Nazi persecution of the Catholic Church in Poland

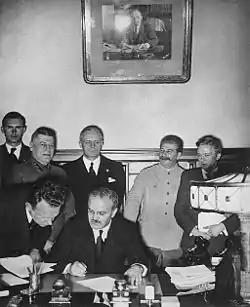
Soviet Prime Minister Vyacheslav Molotov signs the Molotov–Ribbentrop Pact. Behind him stand (left) German Foreign Minister Joachim von Ribbentrop and (right) Joseph Stalin. The Pact created a Nazi-Soviet alliance and sealed the fate of Poland.

Nazi Germany’s invasion of Poland from the West took place on 1 September 1939, commencing a period of occupation. Nazi ideology targeted Polish Jews for extermination and categorized ethnic Poles, most of whom were Catholic, as an inferior race. The Jews were rounded up into Ghettos or sent to extermination camps while the ethnic Polish intelligentsia, priests and politicians were targeted for elimination ("Intelligenzaktion", "AB-Aktion"). Forced labor was also employed as a technique of elimination.